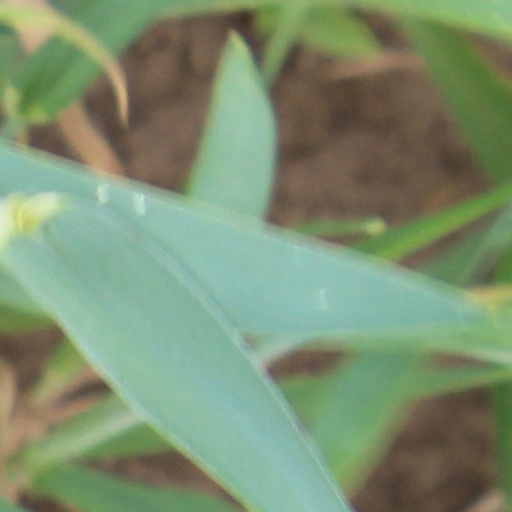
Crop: wheat